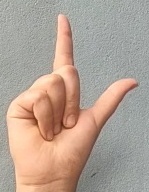
ASL sign: L